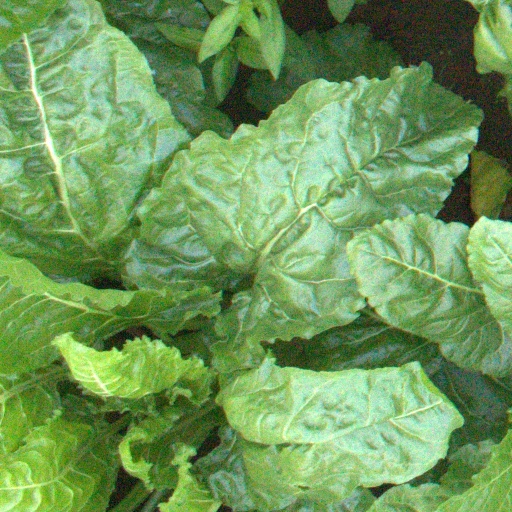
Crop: sugar beet